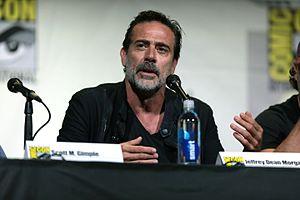
Jeffrey Dean Morgan, né le 22 avril 1966 à Seattle, est un acteur américain.